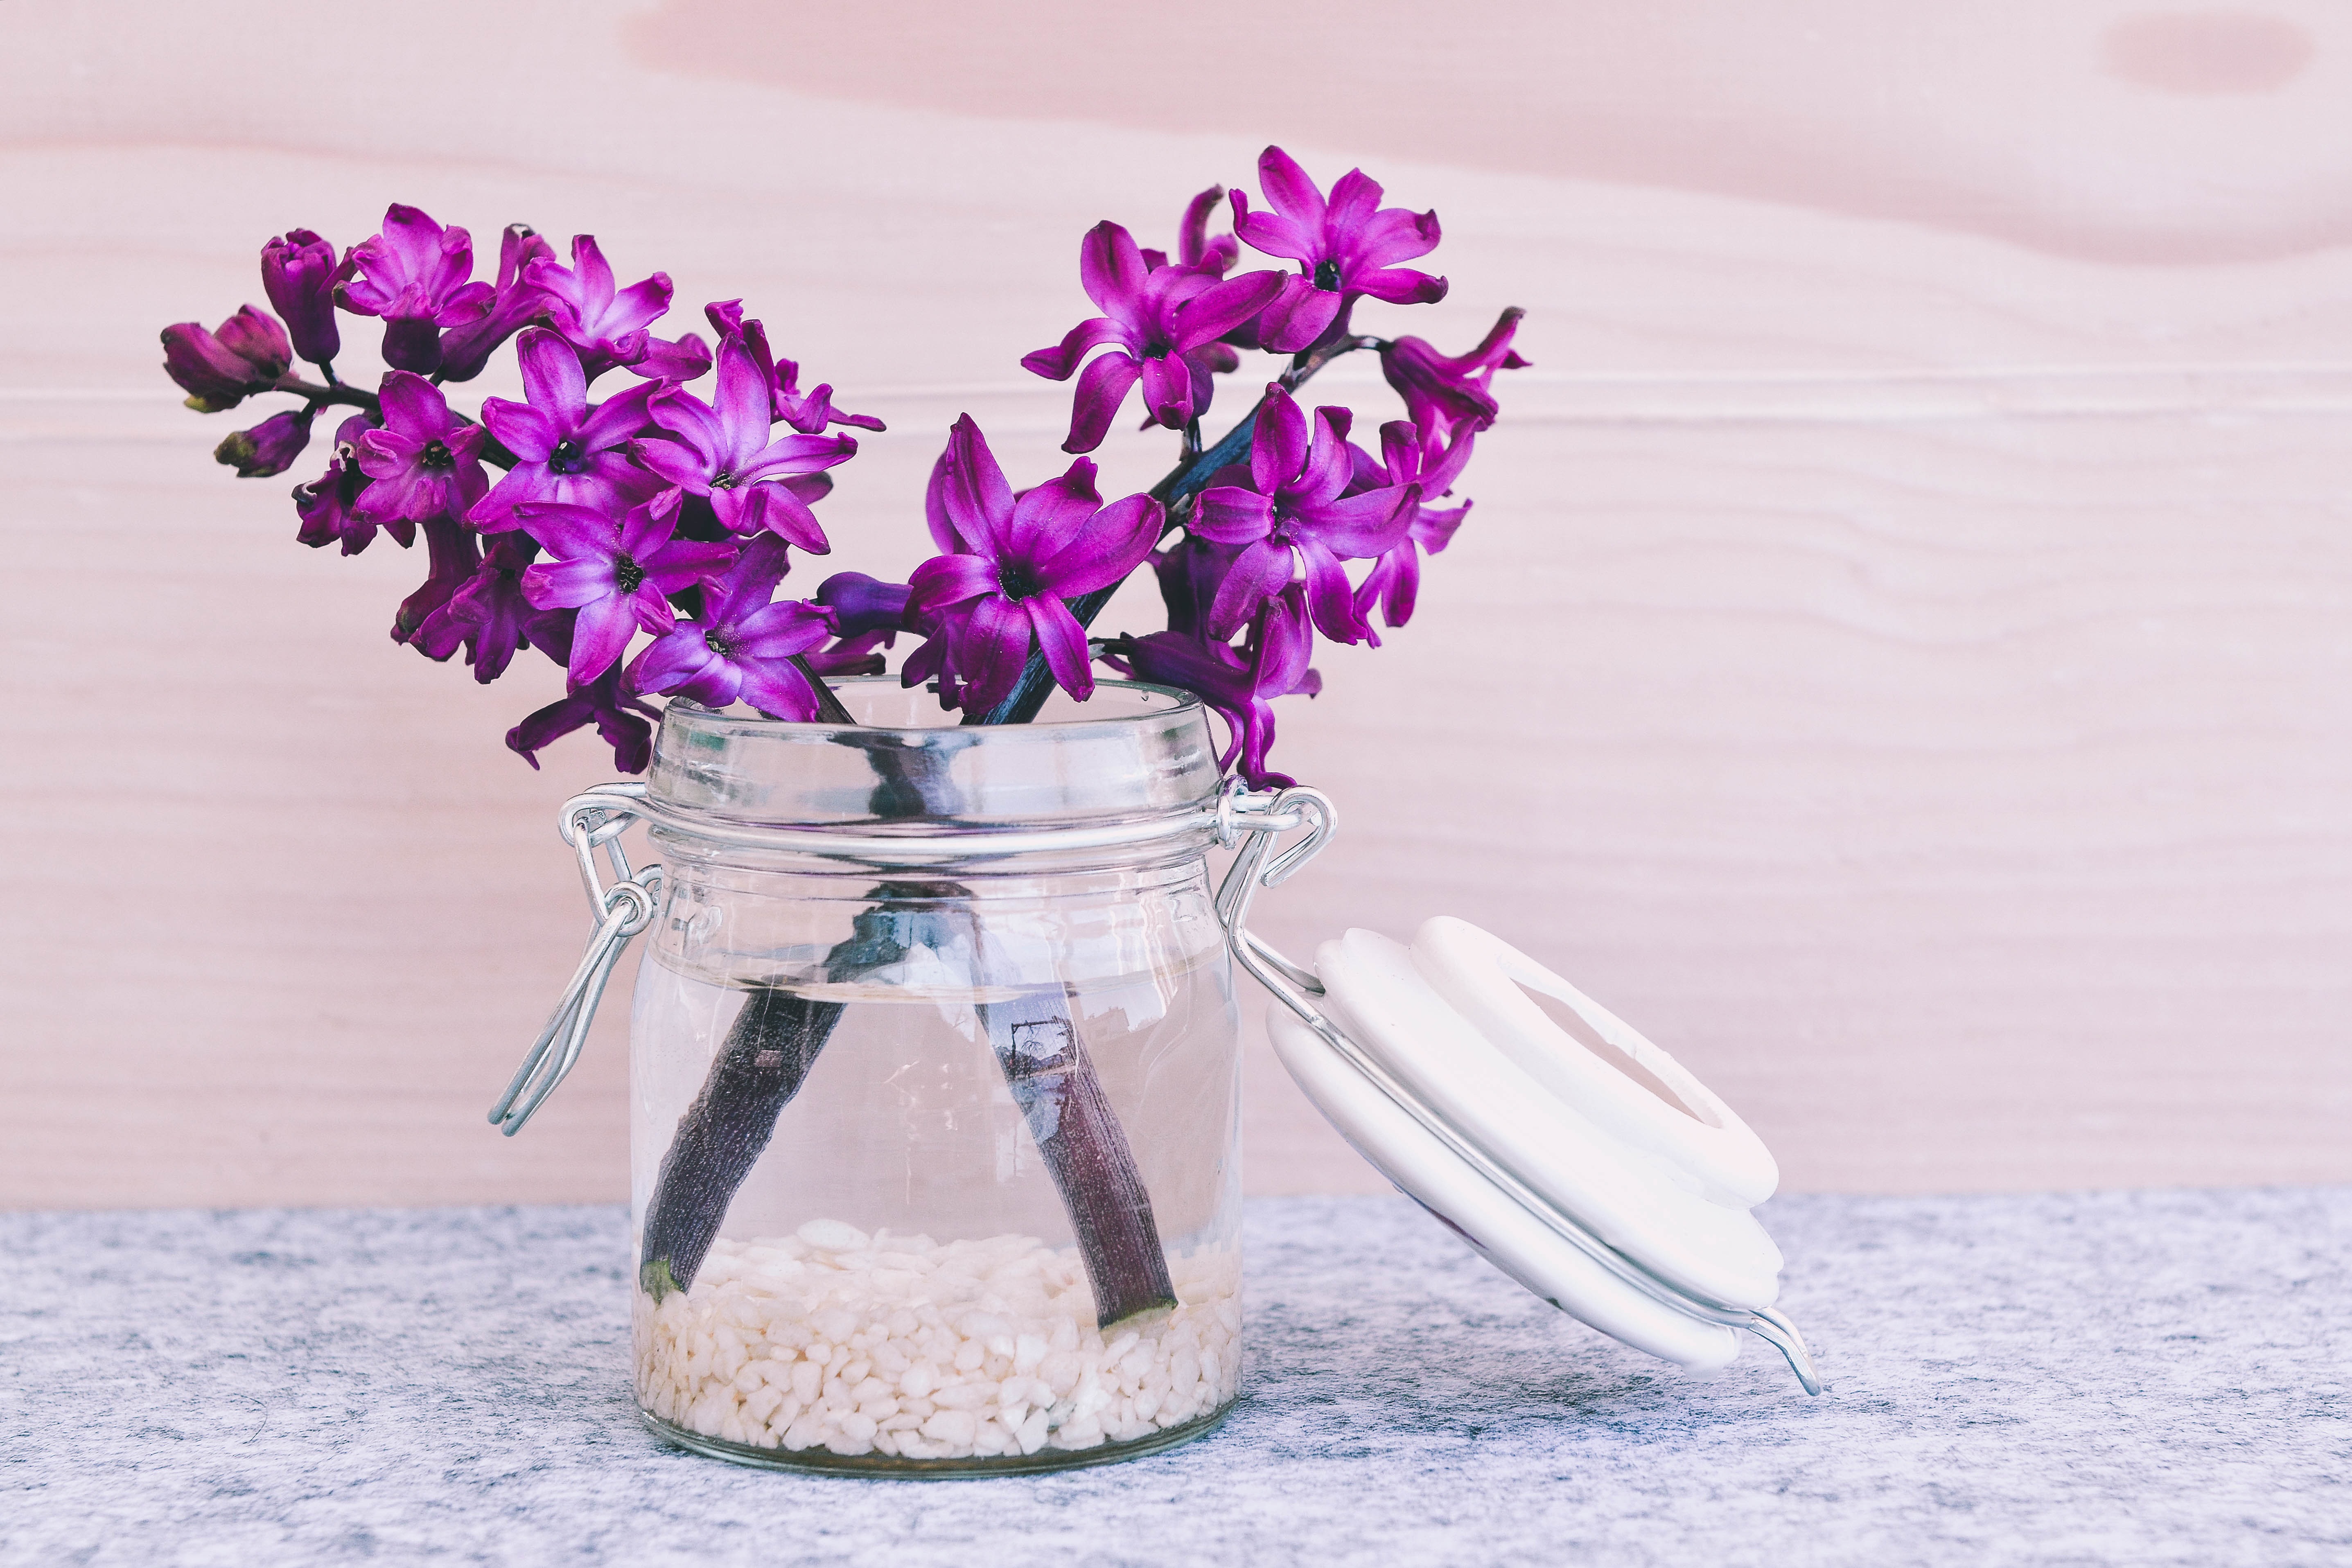
flower, purple, plant, cut flowers, petal, flower bouquet, centrepiece, vase, flowering plant